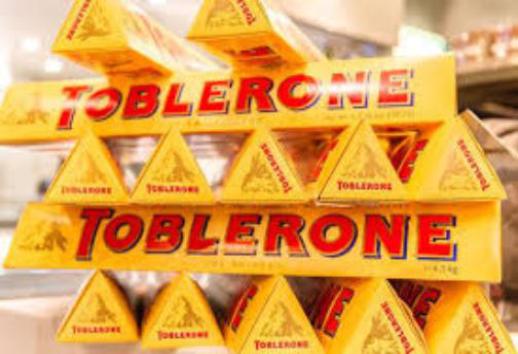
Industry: Food